Bennetts Hill

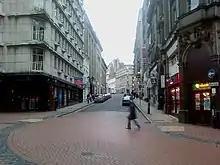
View of Bennetts Hill from New Street

Bennetts Hill is a street in the core area of Birmingham City Centre, United Kingdom. It runs from New Street, uphill to Colmore Row, crossing Waterloo Street in the process. It is within the Colmore Row conservation area.